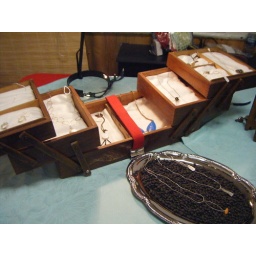
My jewellery displayed in an antique sewing box that I lined with white flannel.